Charles de Schwartzenberg

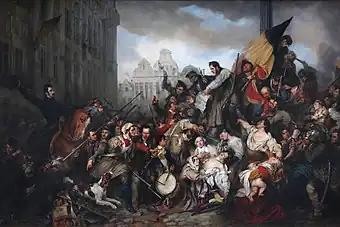
"Episode of the Belgian Revolution of 1830", Gustaf Wappers

A few months later, he married a wealthy noblewoman by the name of Augustine, who was of French and Flemish descent. Augustine was the daughter of Count Auguste de Norman d’Audenhove, former chamberlain of the Austrian Emperor Francis I. The family were a part of the Dutch and Belgian nobilities.